Fukushiro Nukaga

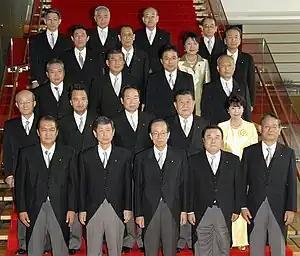
With members of the Yasuo Fukuda Cabinet in September 2007

Nukaga was born in Asō, Ibaraki, now part of Namegata, Ibaraki. He graduated from Waseda University's Faculty of Political Science and Economics. After working as a reporter for the Sankei Shimbun, he entered politics and was elected to the House of Representatives for the first time in 1983. He joined the Tanaka faction when elected, but along with most of the faction he later joined the Keiseikai founded by Noboru Takeshita, which was later renamed the Heisei Kenkyūkai.